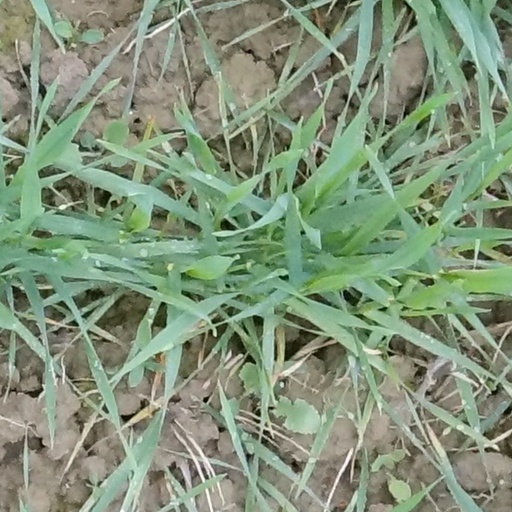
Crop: wheat